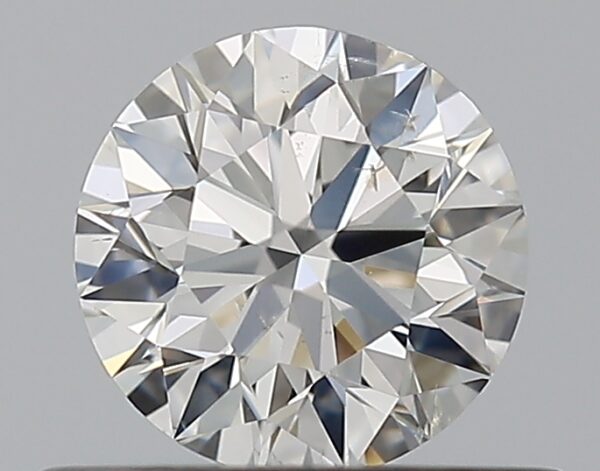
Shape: round
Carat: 0.5
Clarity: SI2
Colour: G
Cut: EX
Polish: EX
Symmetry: VG
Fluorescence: N
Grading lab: GIA
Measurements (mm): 5.02 x 5.08 x 3.17